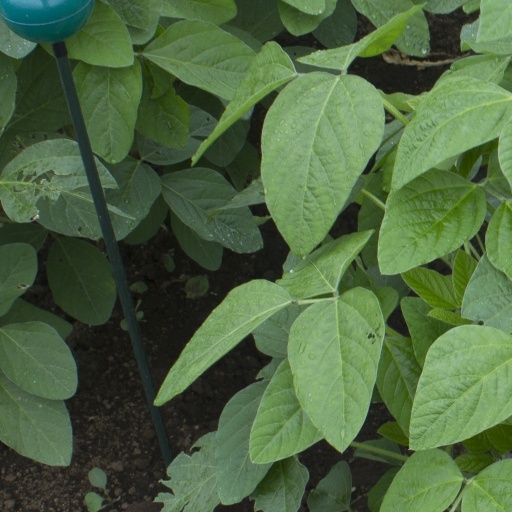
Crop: soybean